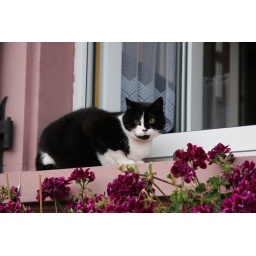
sitting in the window